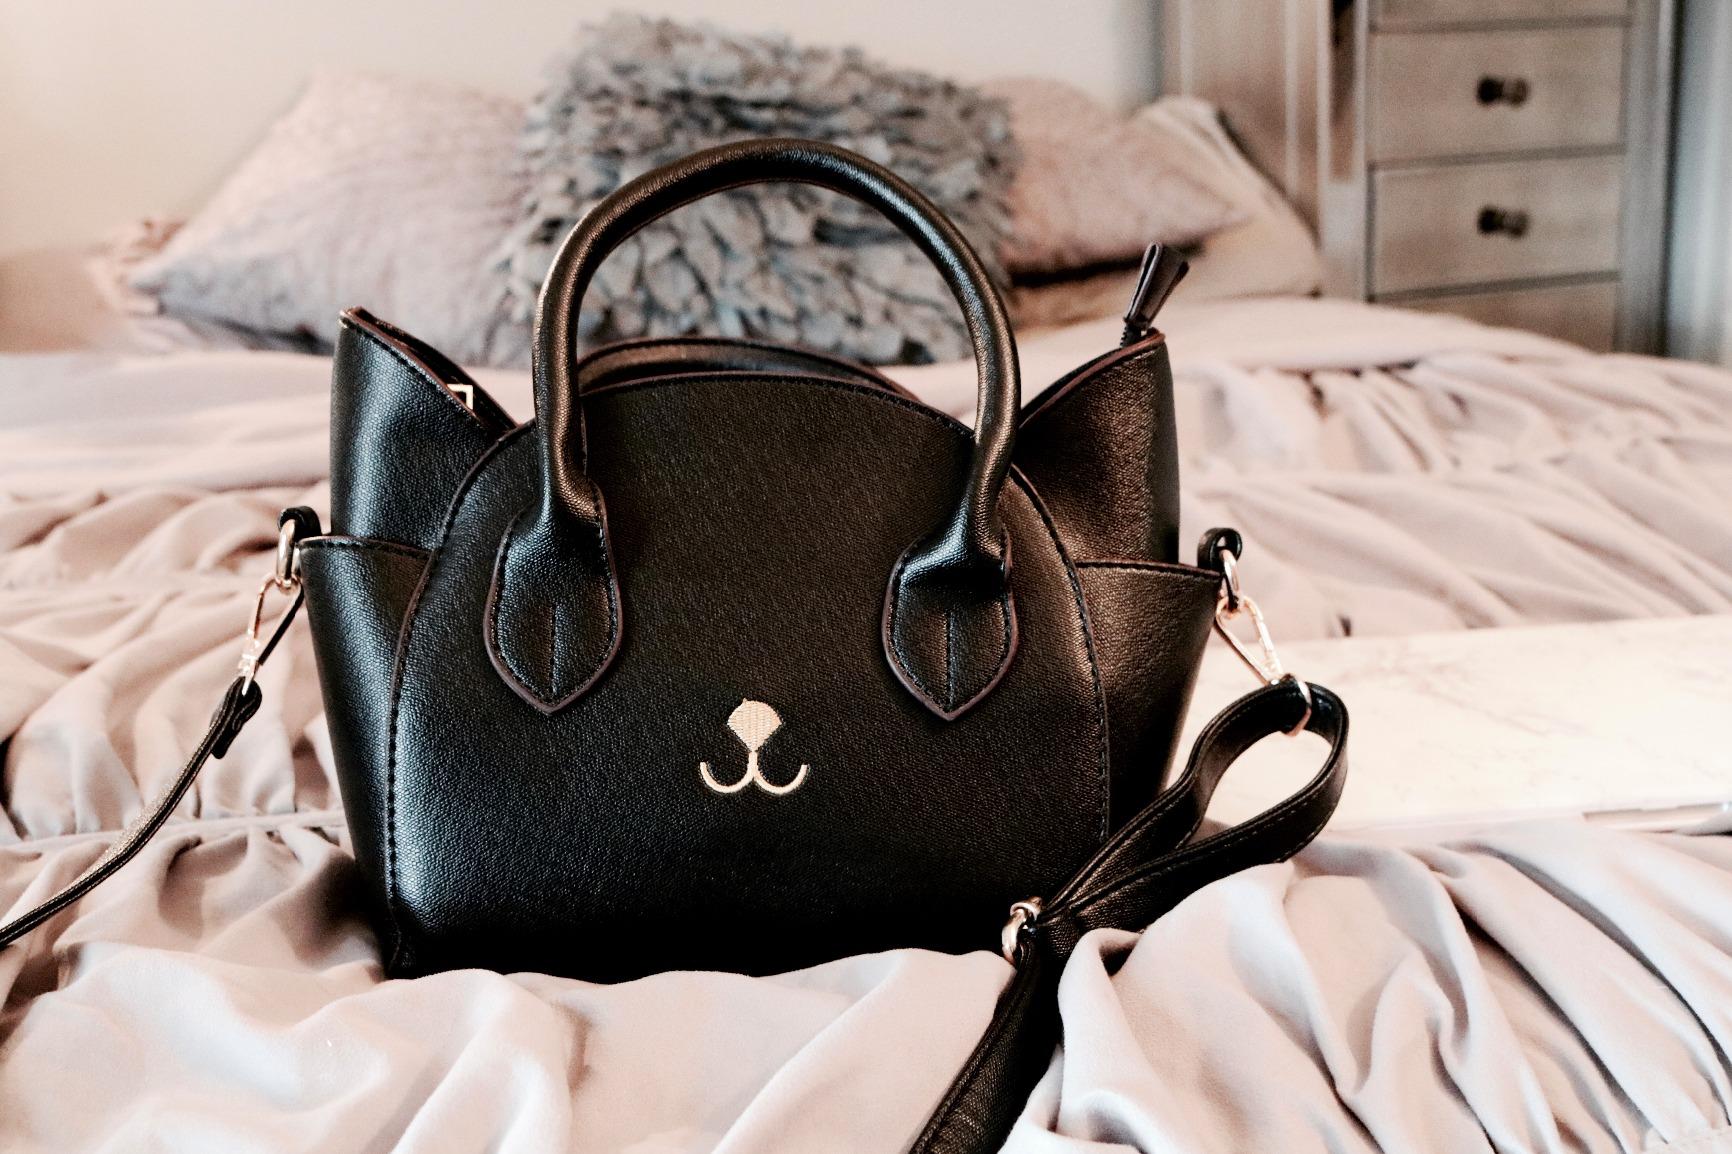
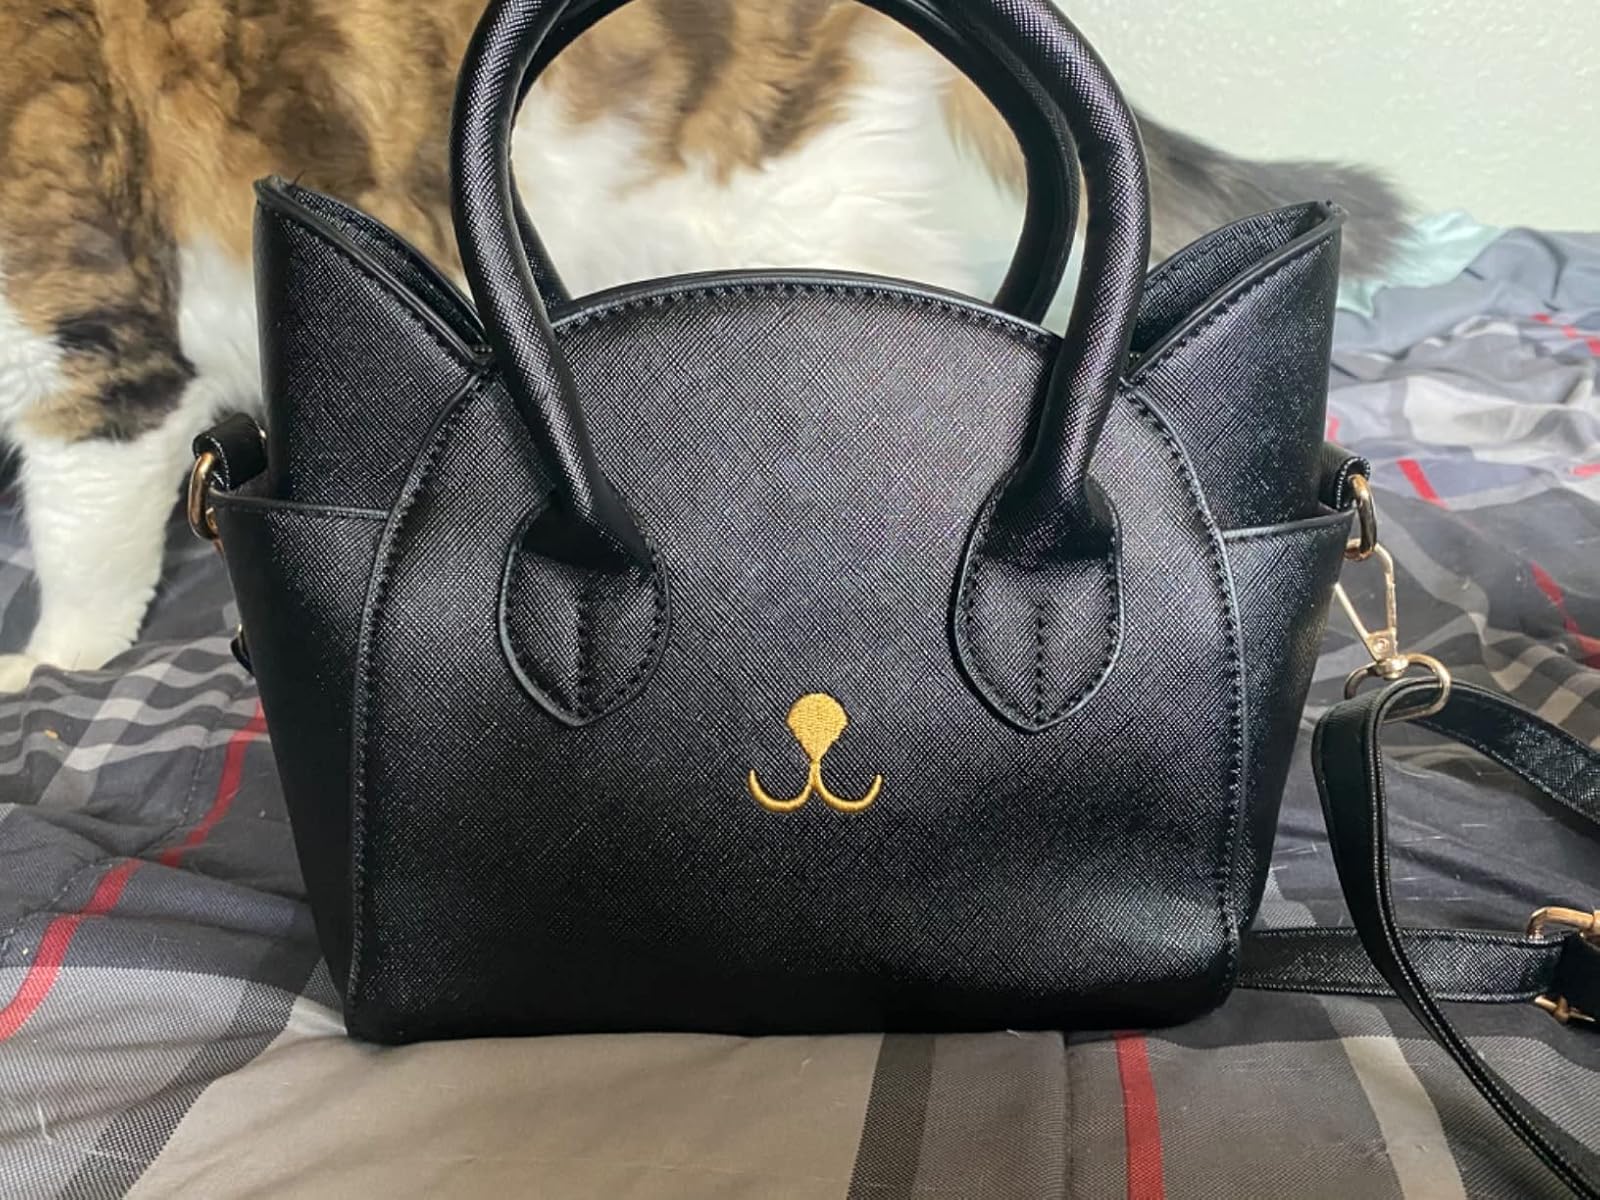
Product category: accessories_handbag
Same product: yes